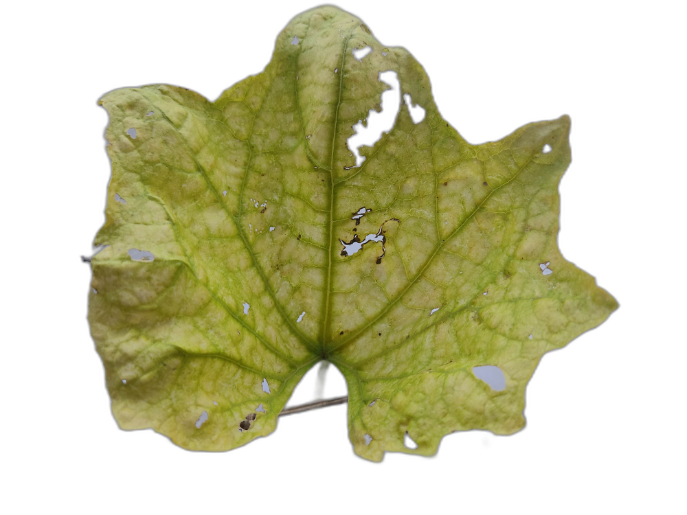
Crop: Zucchini
Label: Downy_Mildew